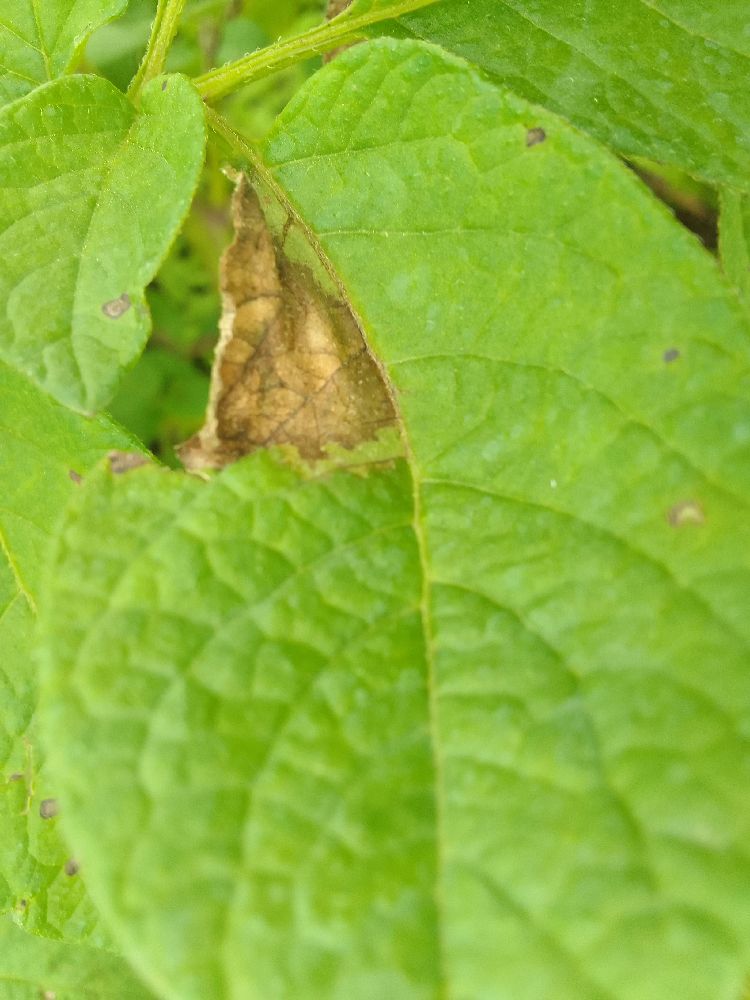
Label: Late blight